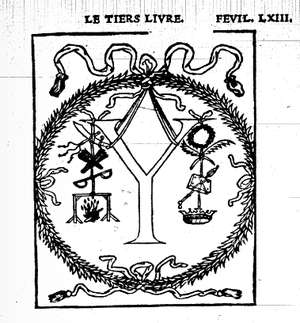
Lettre Y. Gravure du Champ Fleury de Geoffroy Tory (1529). Représentation ""moralisée"" de la ""lettre pythagorique"". La branche gauche de la lettre figure le chemin plus large de la Volupté (avec l'épée, le fouet, les verges, le gibet et le feu auxquels il mène)
Y est la 25ᵉ lettre et 6ᵉ voyelle de l'alphabet latin.